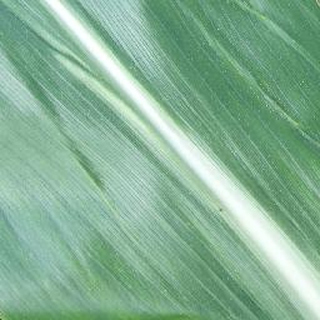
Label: healthy_corn